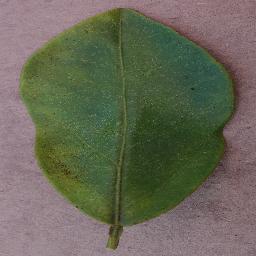
Label: Orange___Haunglongbing_(Citrus_greening)